Question: Please indicate a possible affordance area of the bed that can be used for lying down
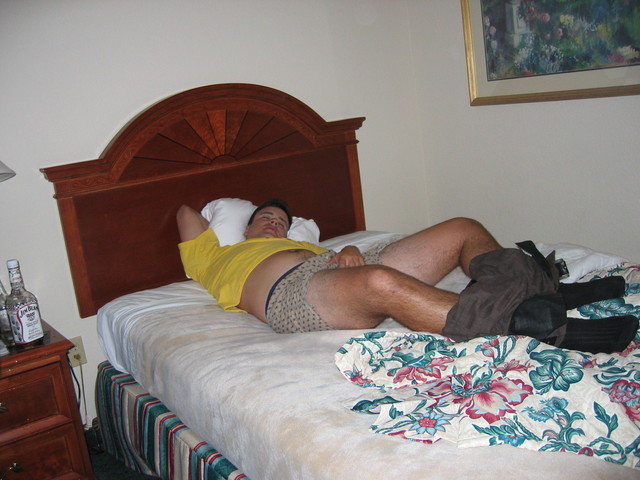
Answer: [88.5, 219.5, 634.5, 474.5]